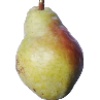
Label: Pear Williams 1